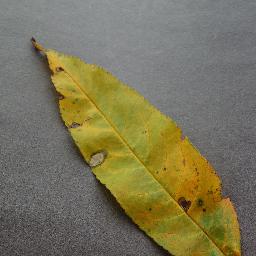
Label: Peach___Bacterial_spot